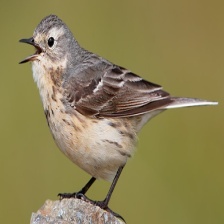
Species: AMERICAN PIPIT
Scientific name: ANTHUS RUBESCENS